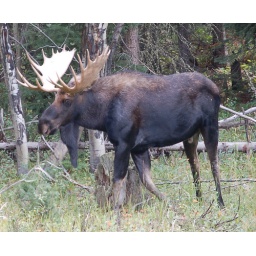
Bull Moose standing in a field watching me take his picture